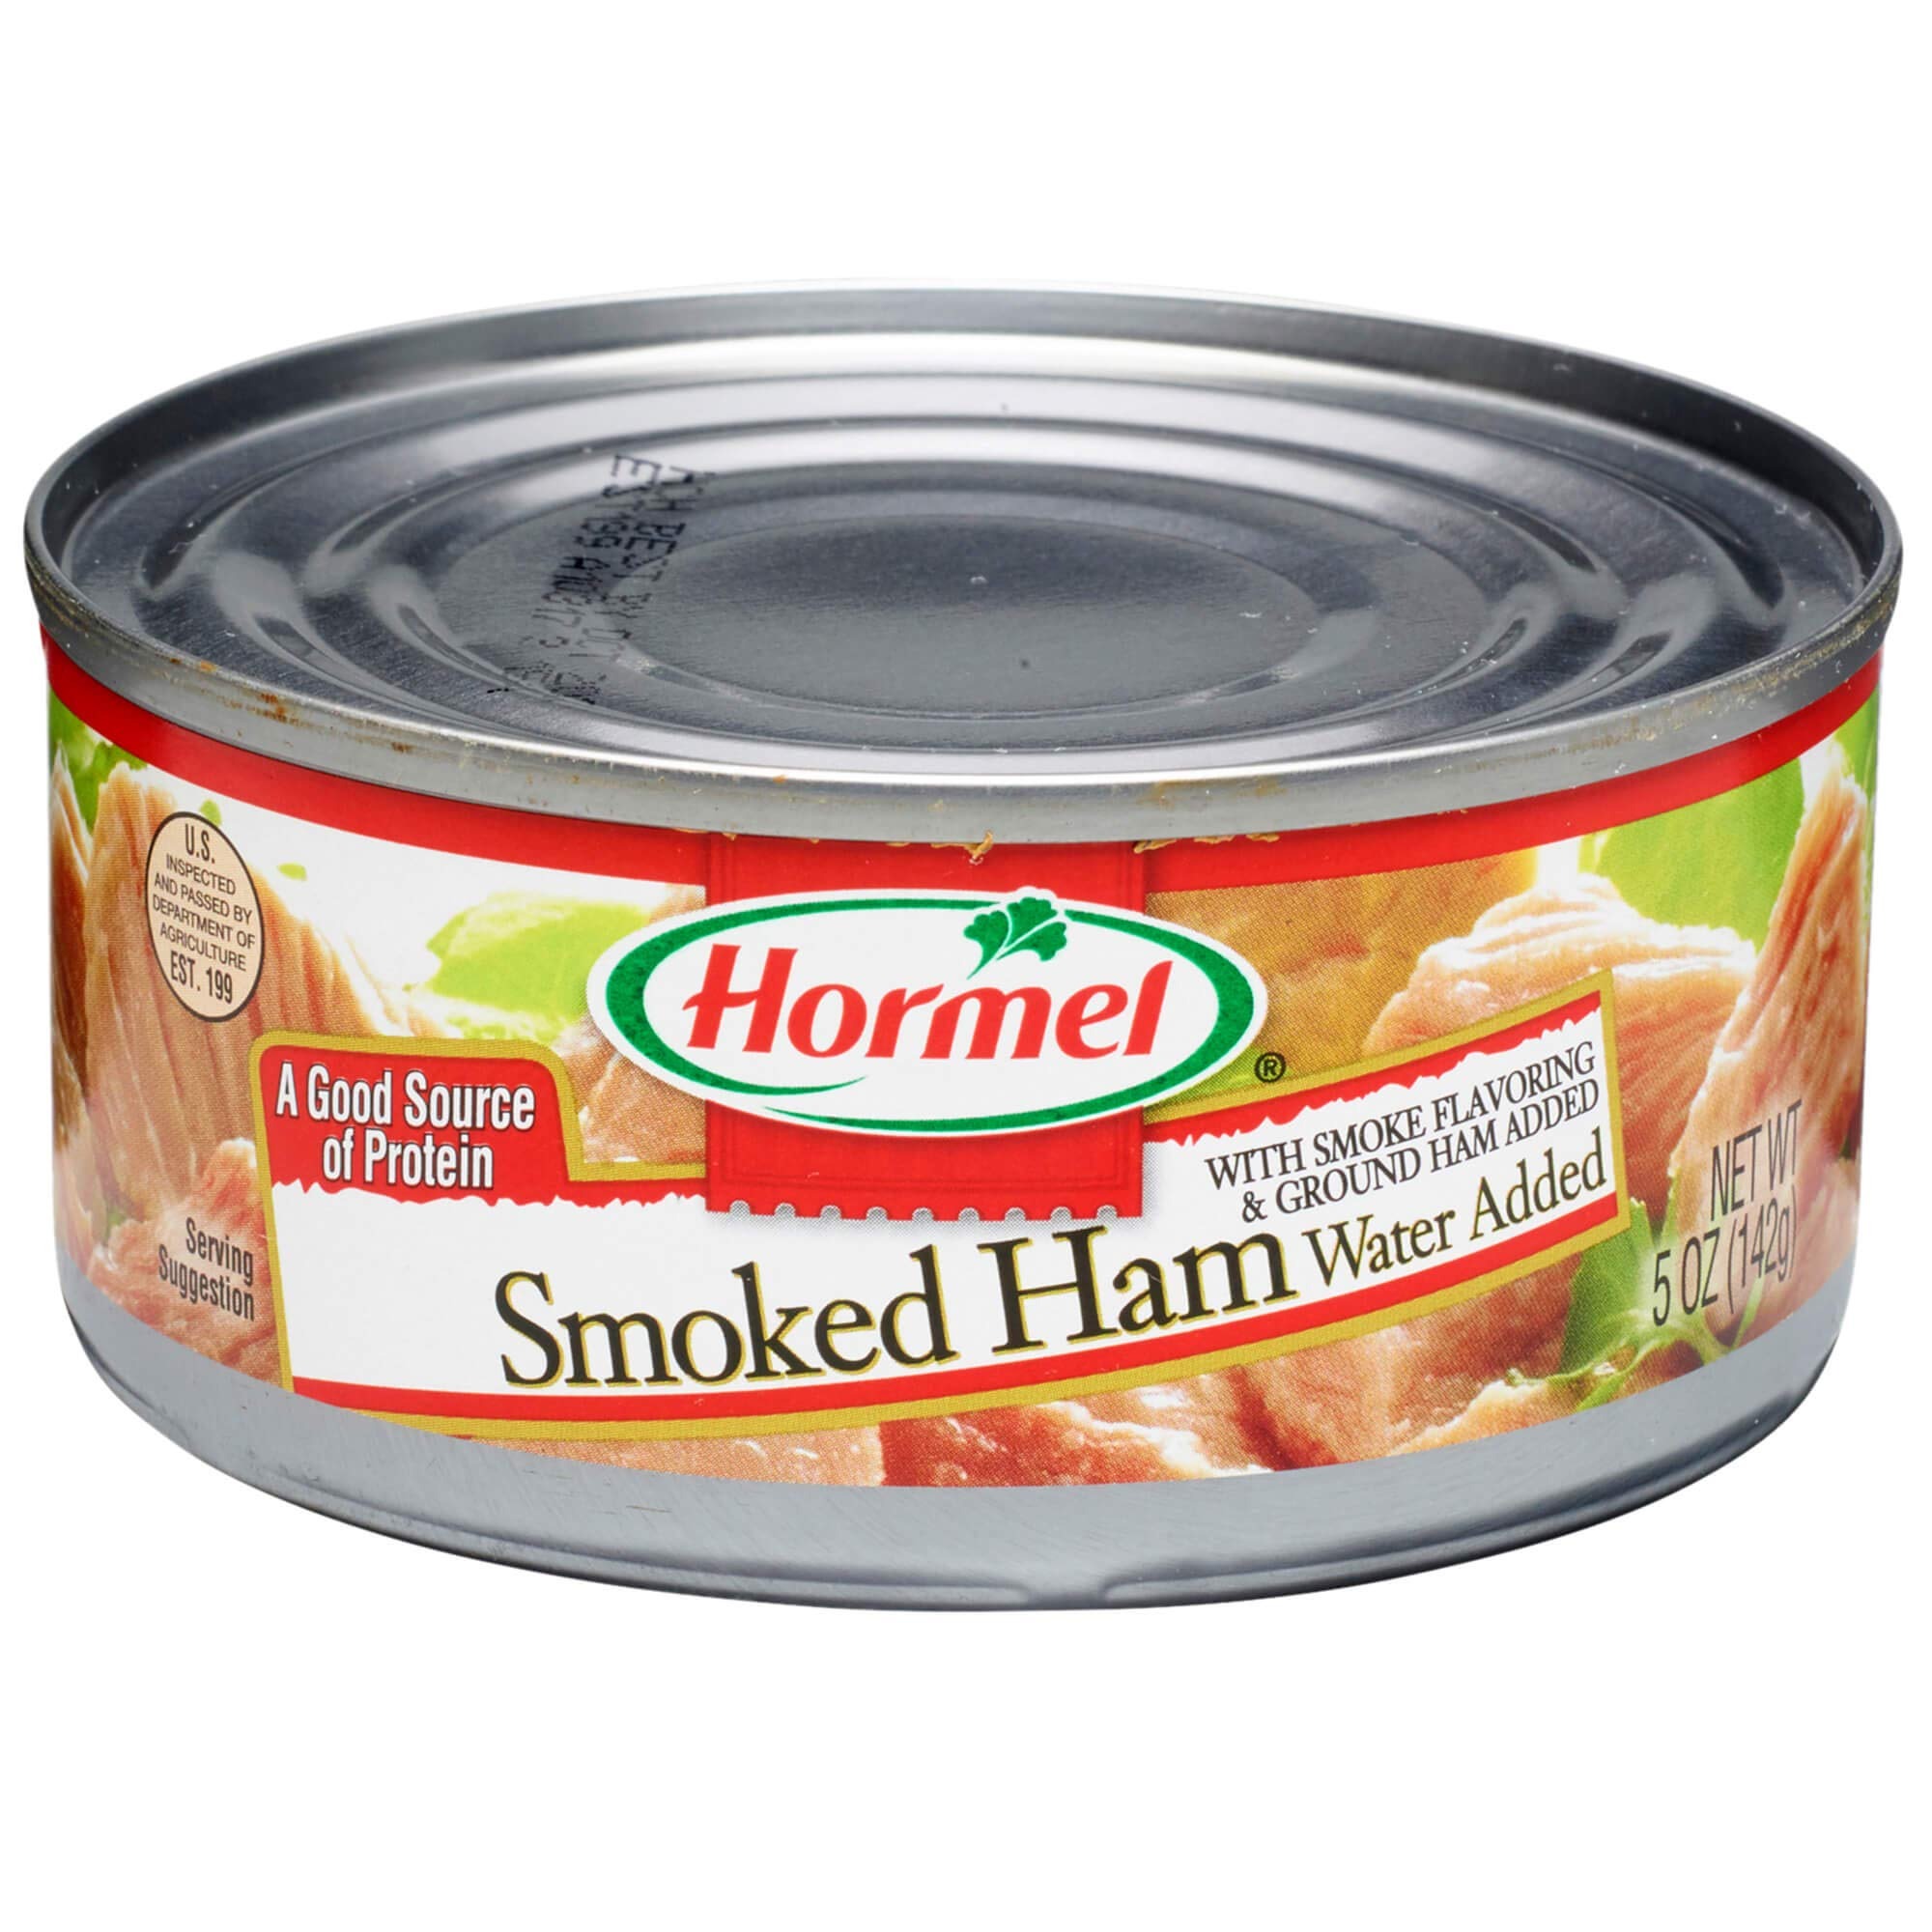
Item Name: HORMEL Canned Ham, Smoked, 5 Ounce (Pack of 12)
Bullet Point 1: Fully cooked, ready to eat meat chunks
Bullet Point 2: Gluten free and nutritious; perfect for a quick tasty meal
Bullet Point 3: 90 calories per serving
Bullet Point 4: 9 grams of protein per serving
Bullet Point 5: Gluten free and nutritious; perfect for a quick tasty meal
Value: 60.0
Unit: Ounce

Price: 1.44